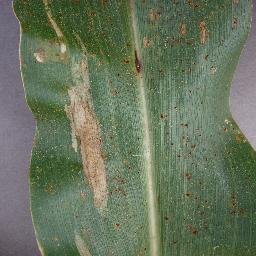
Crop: corn
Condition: (maize)_northern_blight